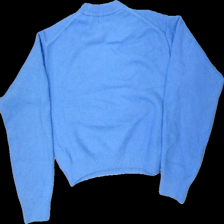
View: back
Type: Sweater
Category: Ladies
Brand: H&M
Colors: Blue
Material: 58% acrylic, 42% polyester
Cut: Regular, C-collar, Cropped
Size: S
Season: All
Price range: <50
Recommended usage: Reuse